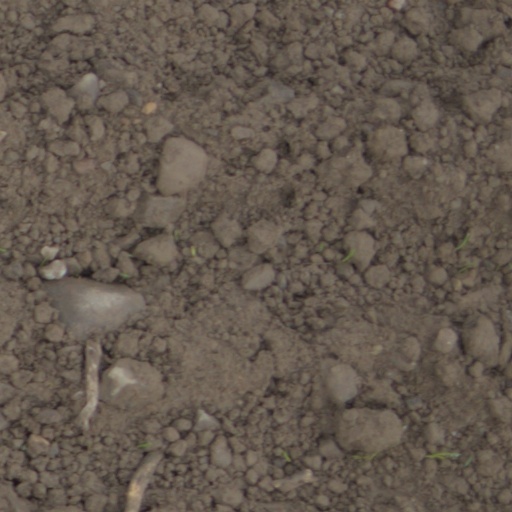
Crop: wheat